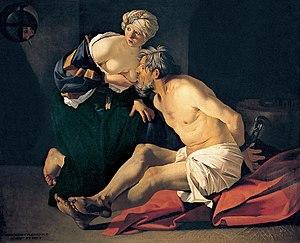
Jan Janssens est un peintre flamand spécialisé dans les scènes religieuses et mythologiques. Il est considéré comme le plus important des représentants de ce que l'on appelle les Caravaggisti de Gand. Ses retables et autres compositions offrant des représentations très réalistes de motifs religieux ornent de nombreuses églises à Gand et ses environs.